Answer in natural language. Consider the 3D positions of the objects in the scene and not just the 2D positions in the image. Is the centerpoint of  white rectangular dining table (highlighted by a red box) at a higher height than metal-framed black chair (highlighted by a blue box)? Choose between the following options: yes or no
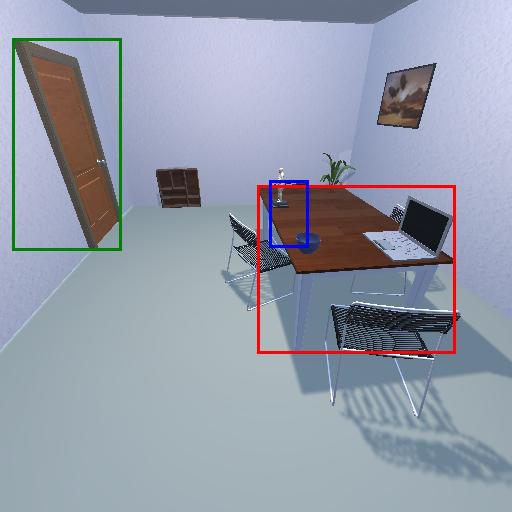
<answer>no</answer>